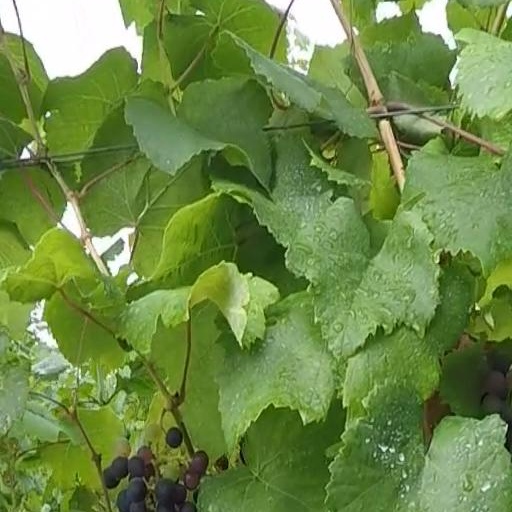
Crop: grape